Joy of Fatherhood

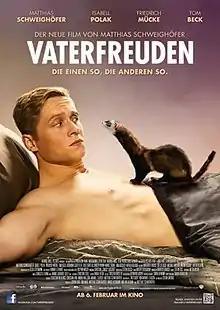
Theatrical release poster

Joy of Fatherhood is a 2014 German comedy film directed by Matthias Schweighöfer.